Bell of La Demajagua

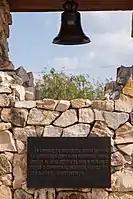
The Bell of La Demajagua hanging in La Demajagua National Park. 2010.

On the morning of October 10, 1868, Miguel García Pavón, a trusted associate of Céspedes, repeatedly struck the clapper against the bronze to summon both black and white Cubans in the surrounding area. That day, Carlos Manuel de Céspedes gathered his followers, freed his slaves, and declared: “Citizens, that sun you see rising over the Turquino summit comes to illuminate the first day of Cuba's freedom and independence...” This event came to be known as the Cry of Yara, marking the beginning of Cuba’s Ten Years’ War and the first "cry," (Spanish: "grito") for Cuban independence.